George Lloyd (politician)

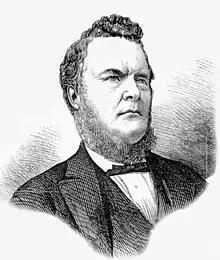
George Lloyd, 1874 engraving

George Alfred Lloyd (14 November 1815 – 25 December 1897) was an Australian politician, elected as a member for Newcastle from 1869 to 1877, 1880 to 1882 and 1885 to 1887.